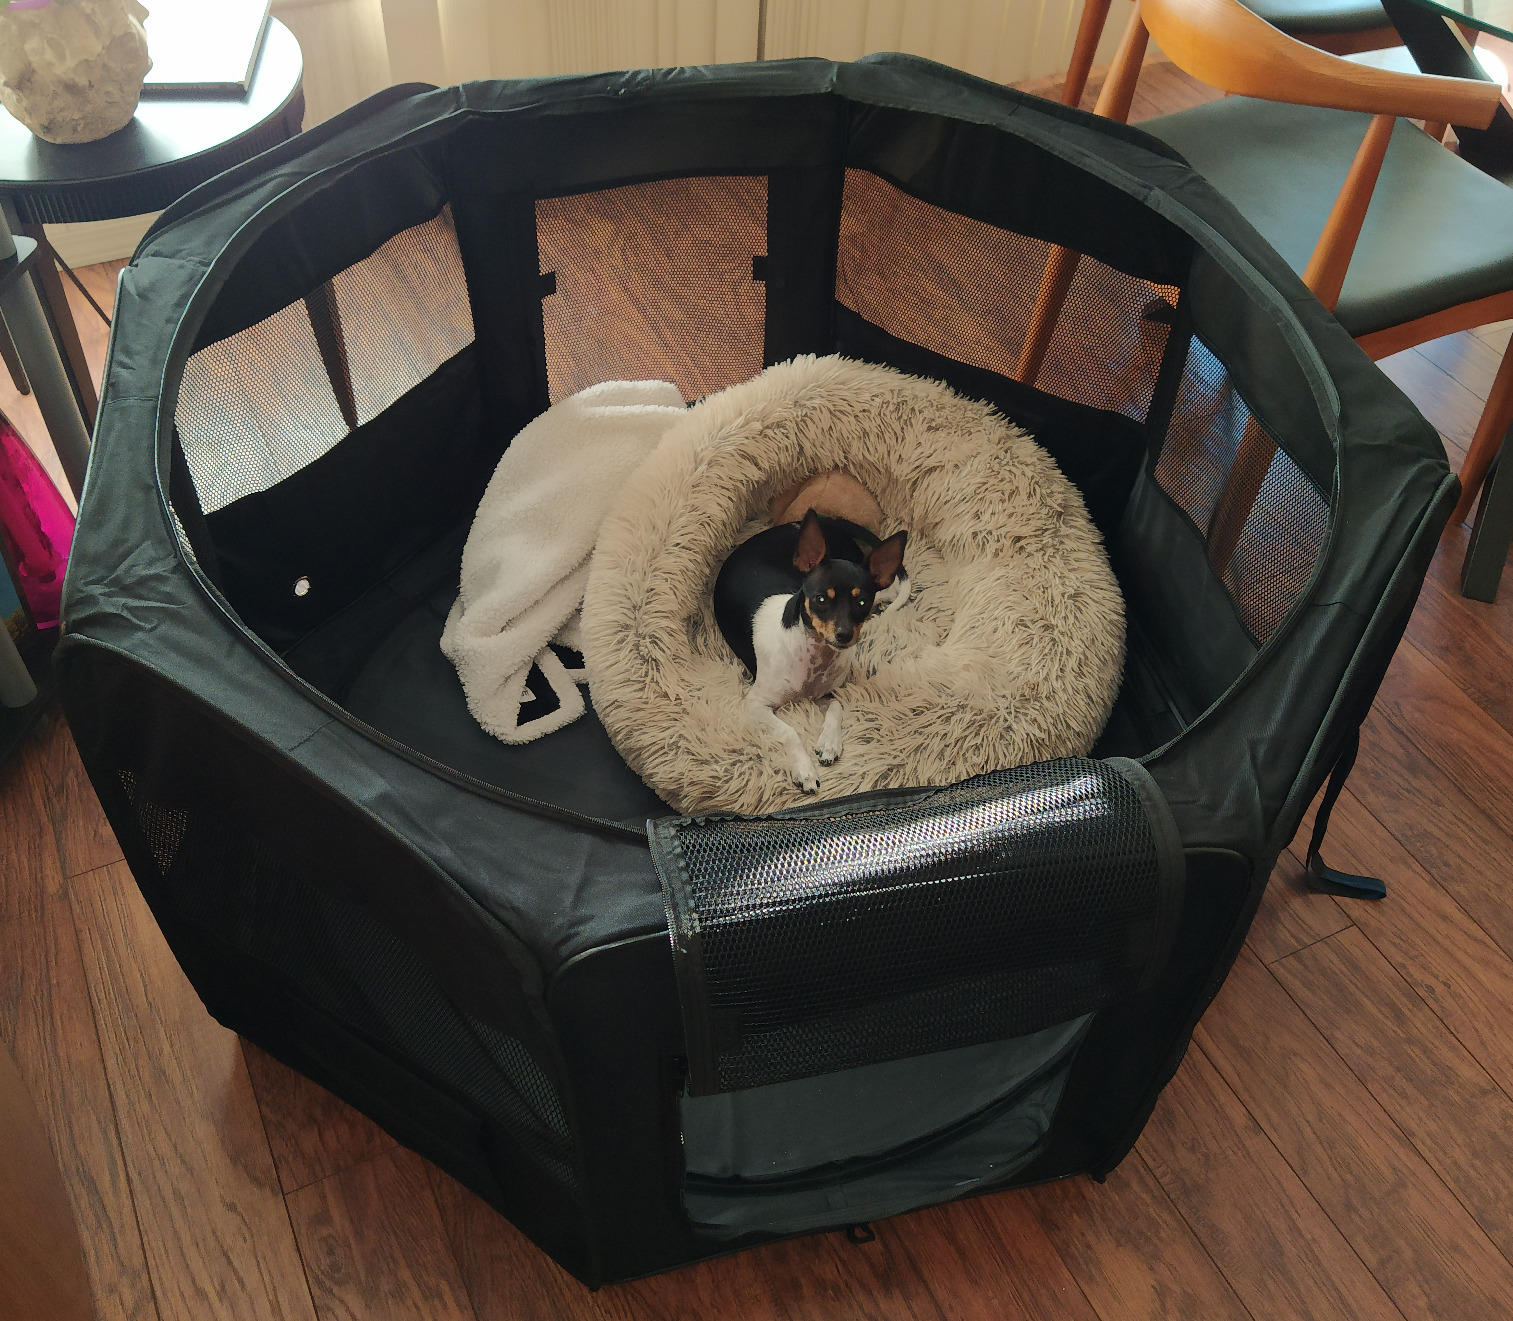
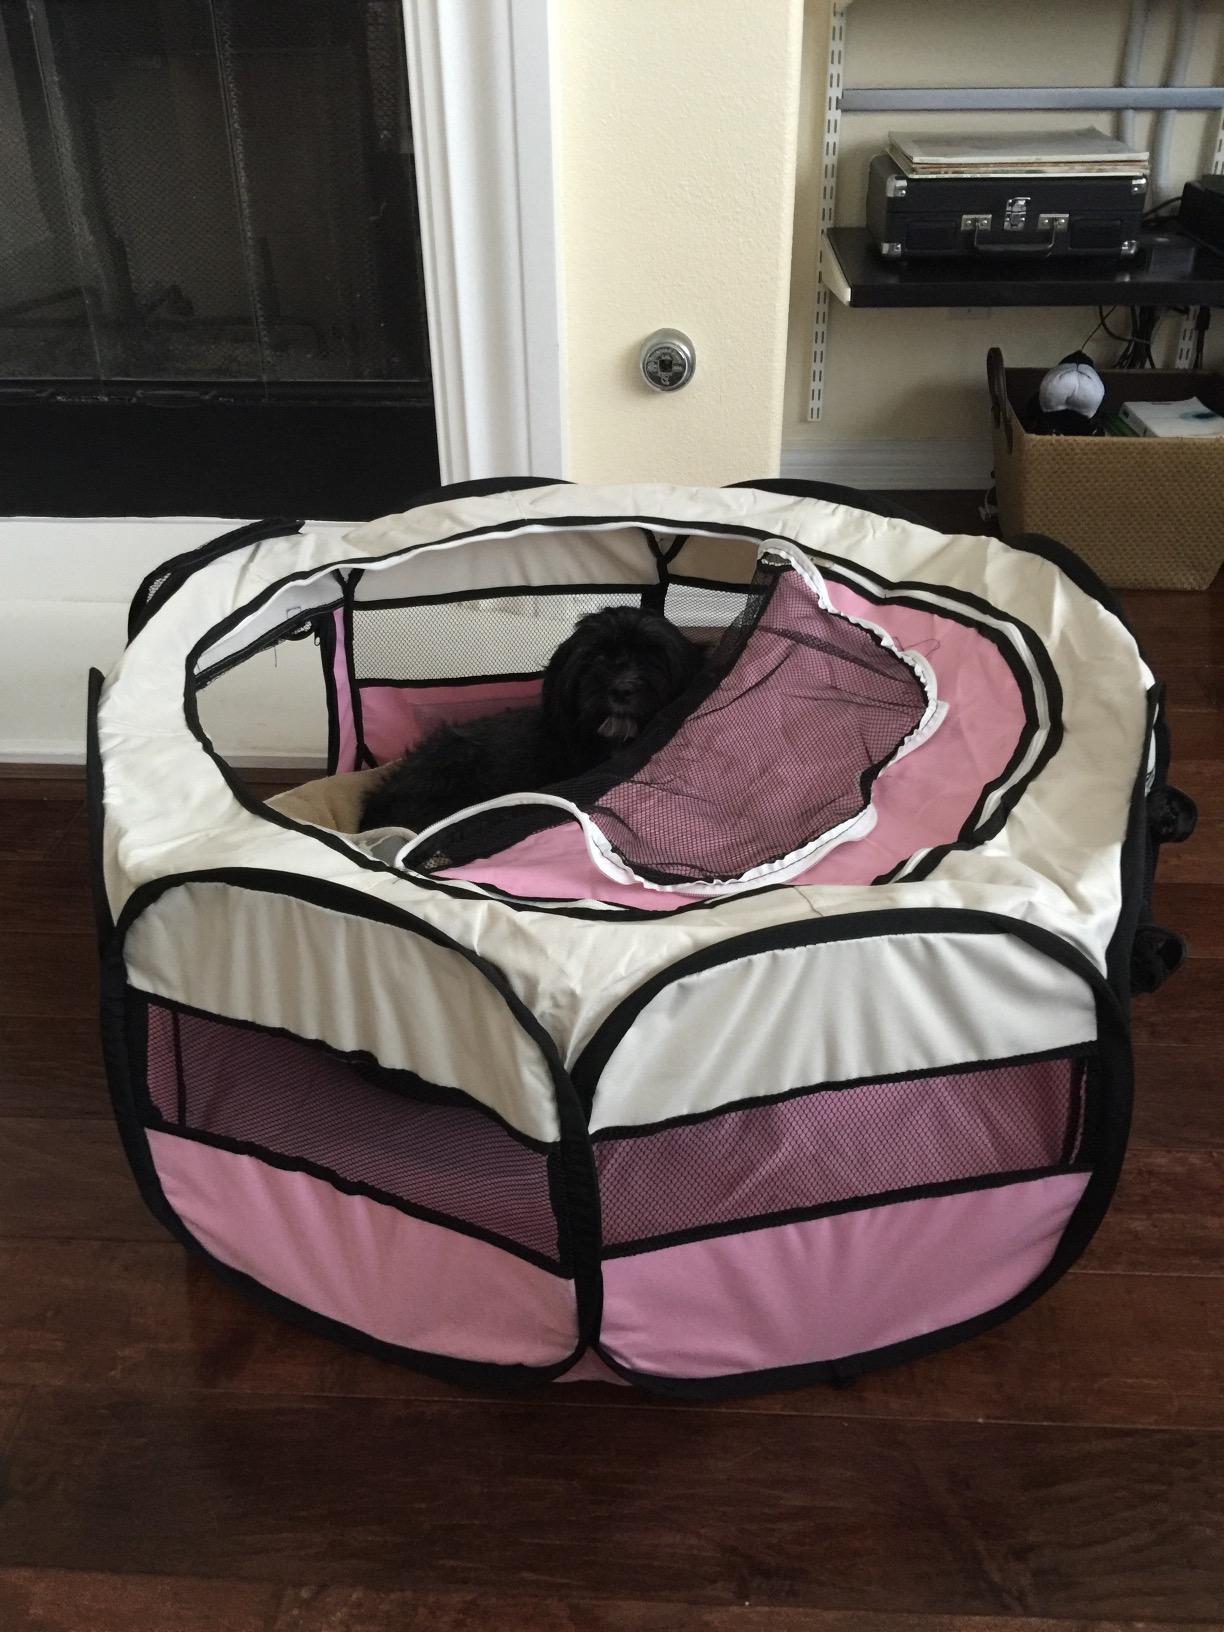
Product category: items_kennel
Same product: no